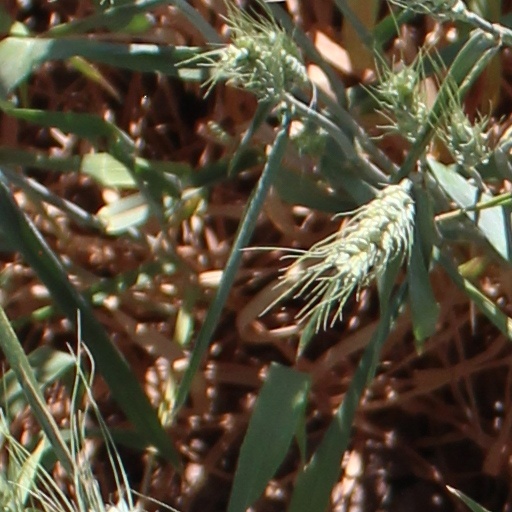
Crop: wheat